Hero Mask

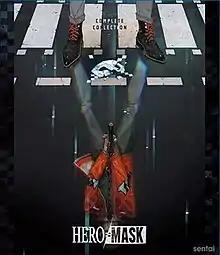
Blu-Ray cover for North American release

Hero Mask (stylized as HERO≠MASK) is a Japanese original net animation (ONA) series produced by Pierrot for Netflix. The series is written and directed by Hiroyasu Aoki, and premiered worldwide on December 3, 2018. A second season premiered on August 23, 2019.